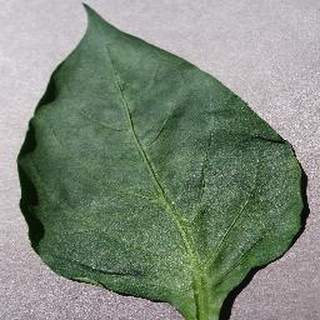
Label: healthy_bell_pepper